Alphonse Colas

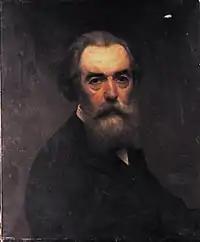
Self-portrait (1885)

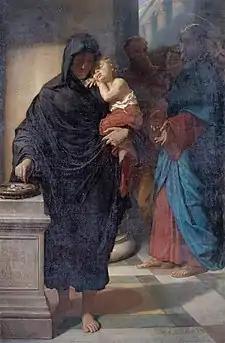
The Widow's Denarius

Alphonse-Victor Colas (25 September 1818, Lille - 11 July 1887, Lille) was a French painter and art teacher. He specialized in portraits and religious art.